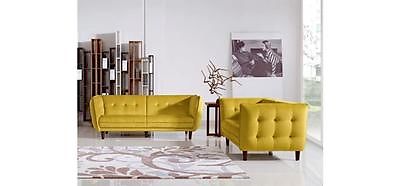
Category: sofa